Pupillary reflex

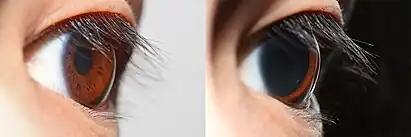
The pupillary reflex results in the pupil constricting (left) and dilating (right)

These include the pupillary light reflex and accommodation reflex. Although the pupillary response, in which the pupil dilates or constricts due to light is not usually called a "reflex", it is still usually considered a part of this topic. Adjustment to close-range vision is known as "the near response", while relaxation of the ciliary muscle to view distant objects is known as the "far response".